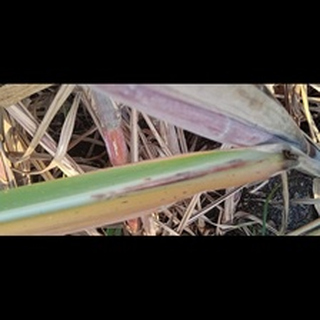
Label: sugarcane_red_rot